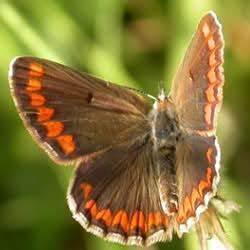
butterfly